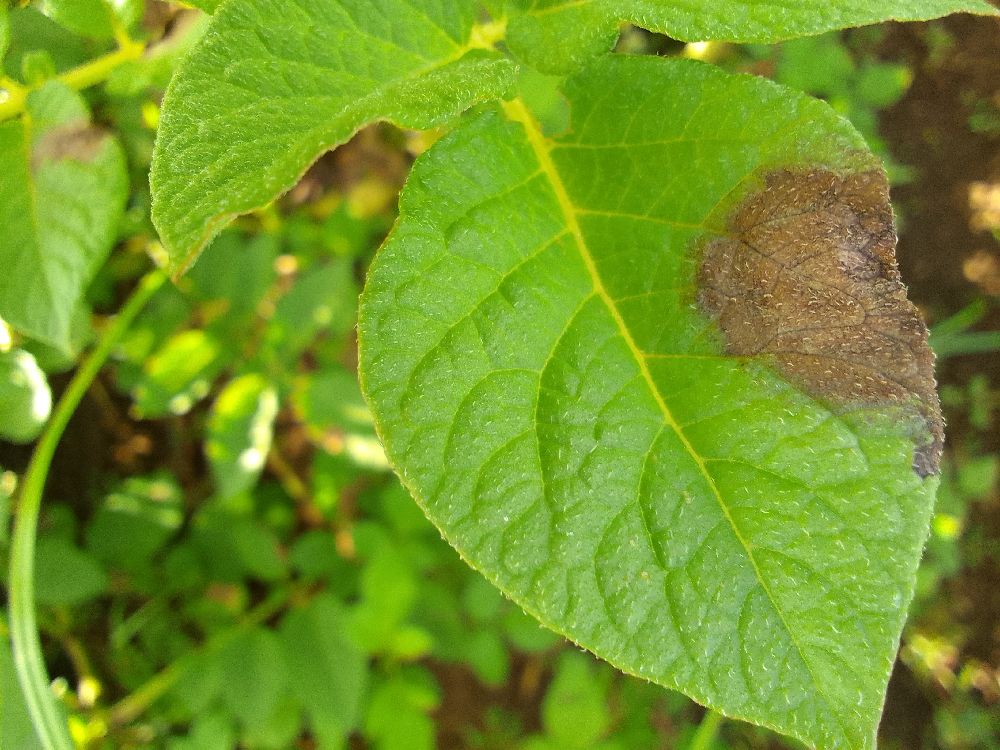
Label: Late blight